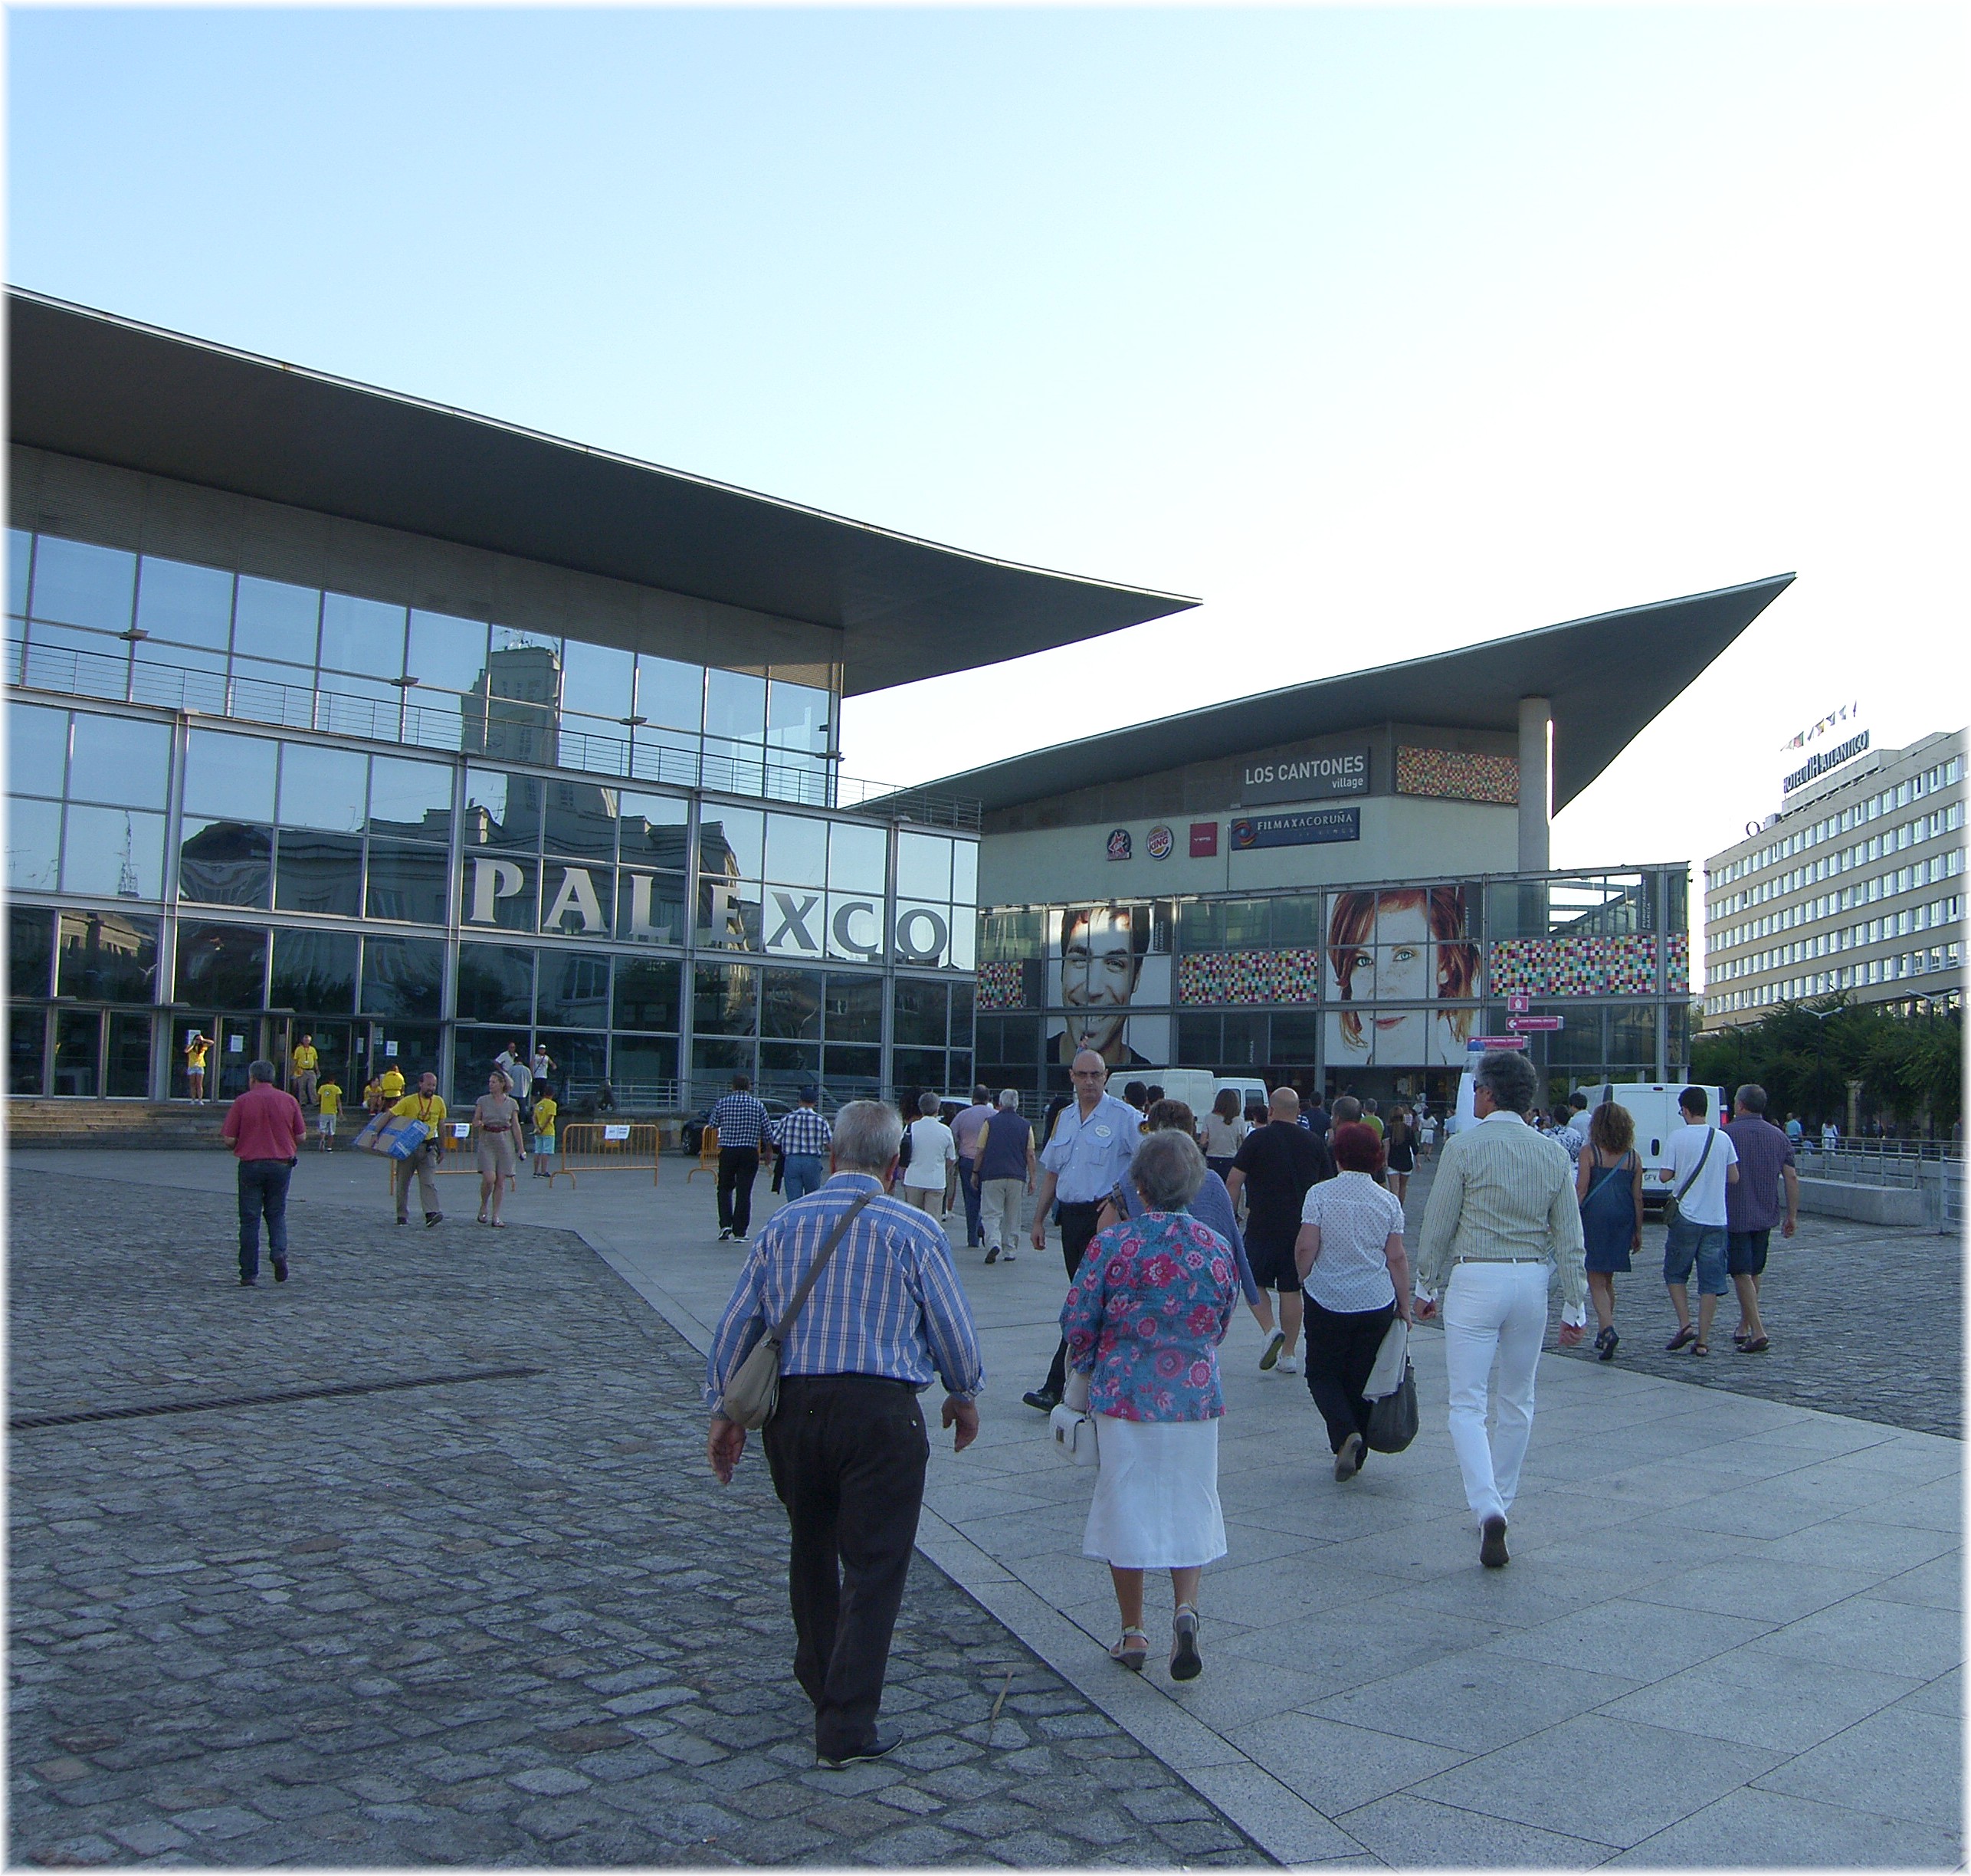
structure, city, europe, plaza, stadium, public space, arena, spain, espagne, arquitectura, europa, galicia, edificios, campus, espana, galiza, corunna, galice, lacoruna, palexco, acoru a, coru a, portodacoru a, alasdegaviota, sport venue